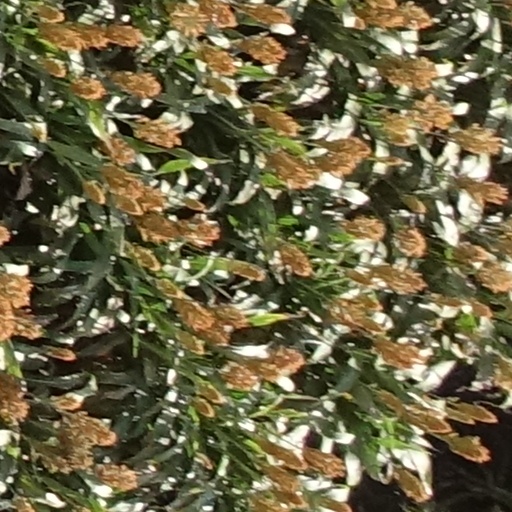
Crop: sorghum